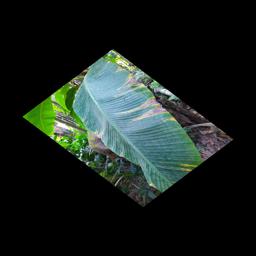
Label: JAHAJI LEAF